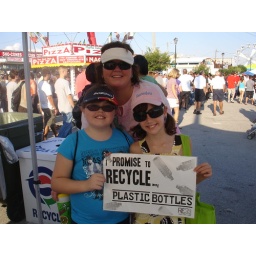
A plastic bottle recycling promise at the 2009 Seafood Festival in Morehead City NC (10/3/2009)